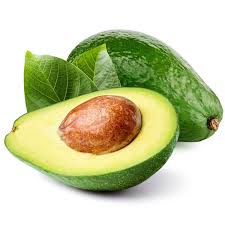
Label: Avocado